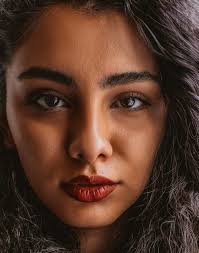
Gender: women